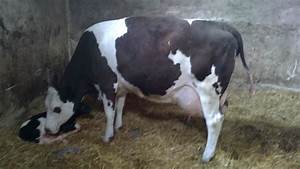
Label: cow